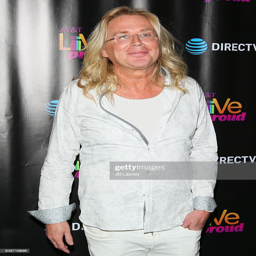
person attends the premiere of season .